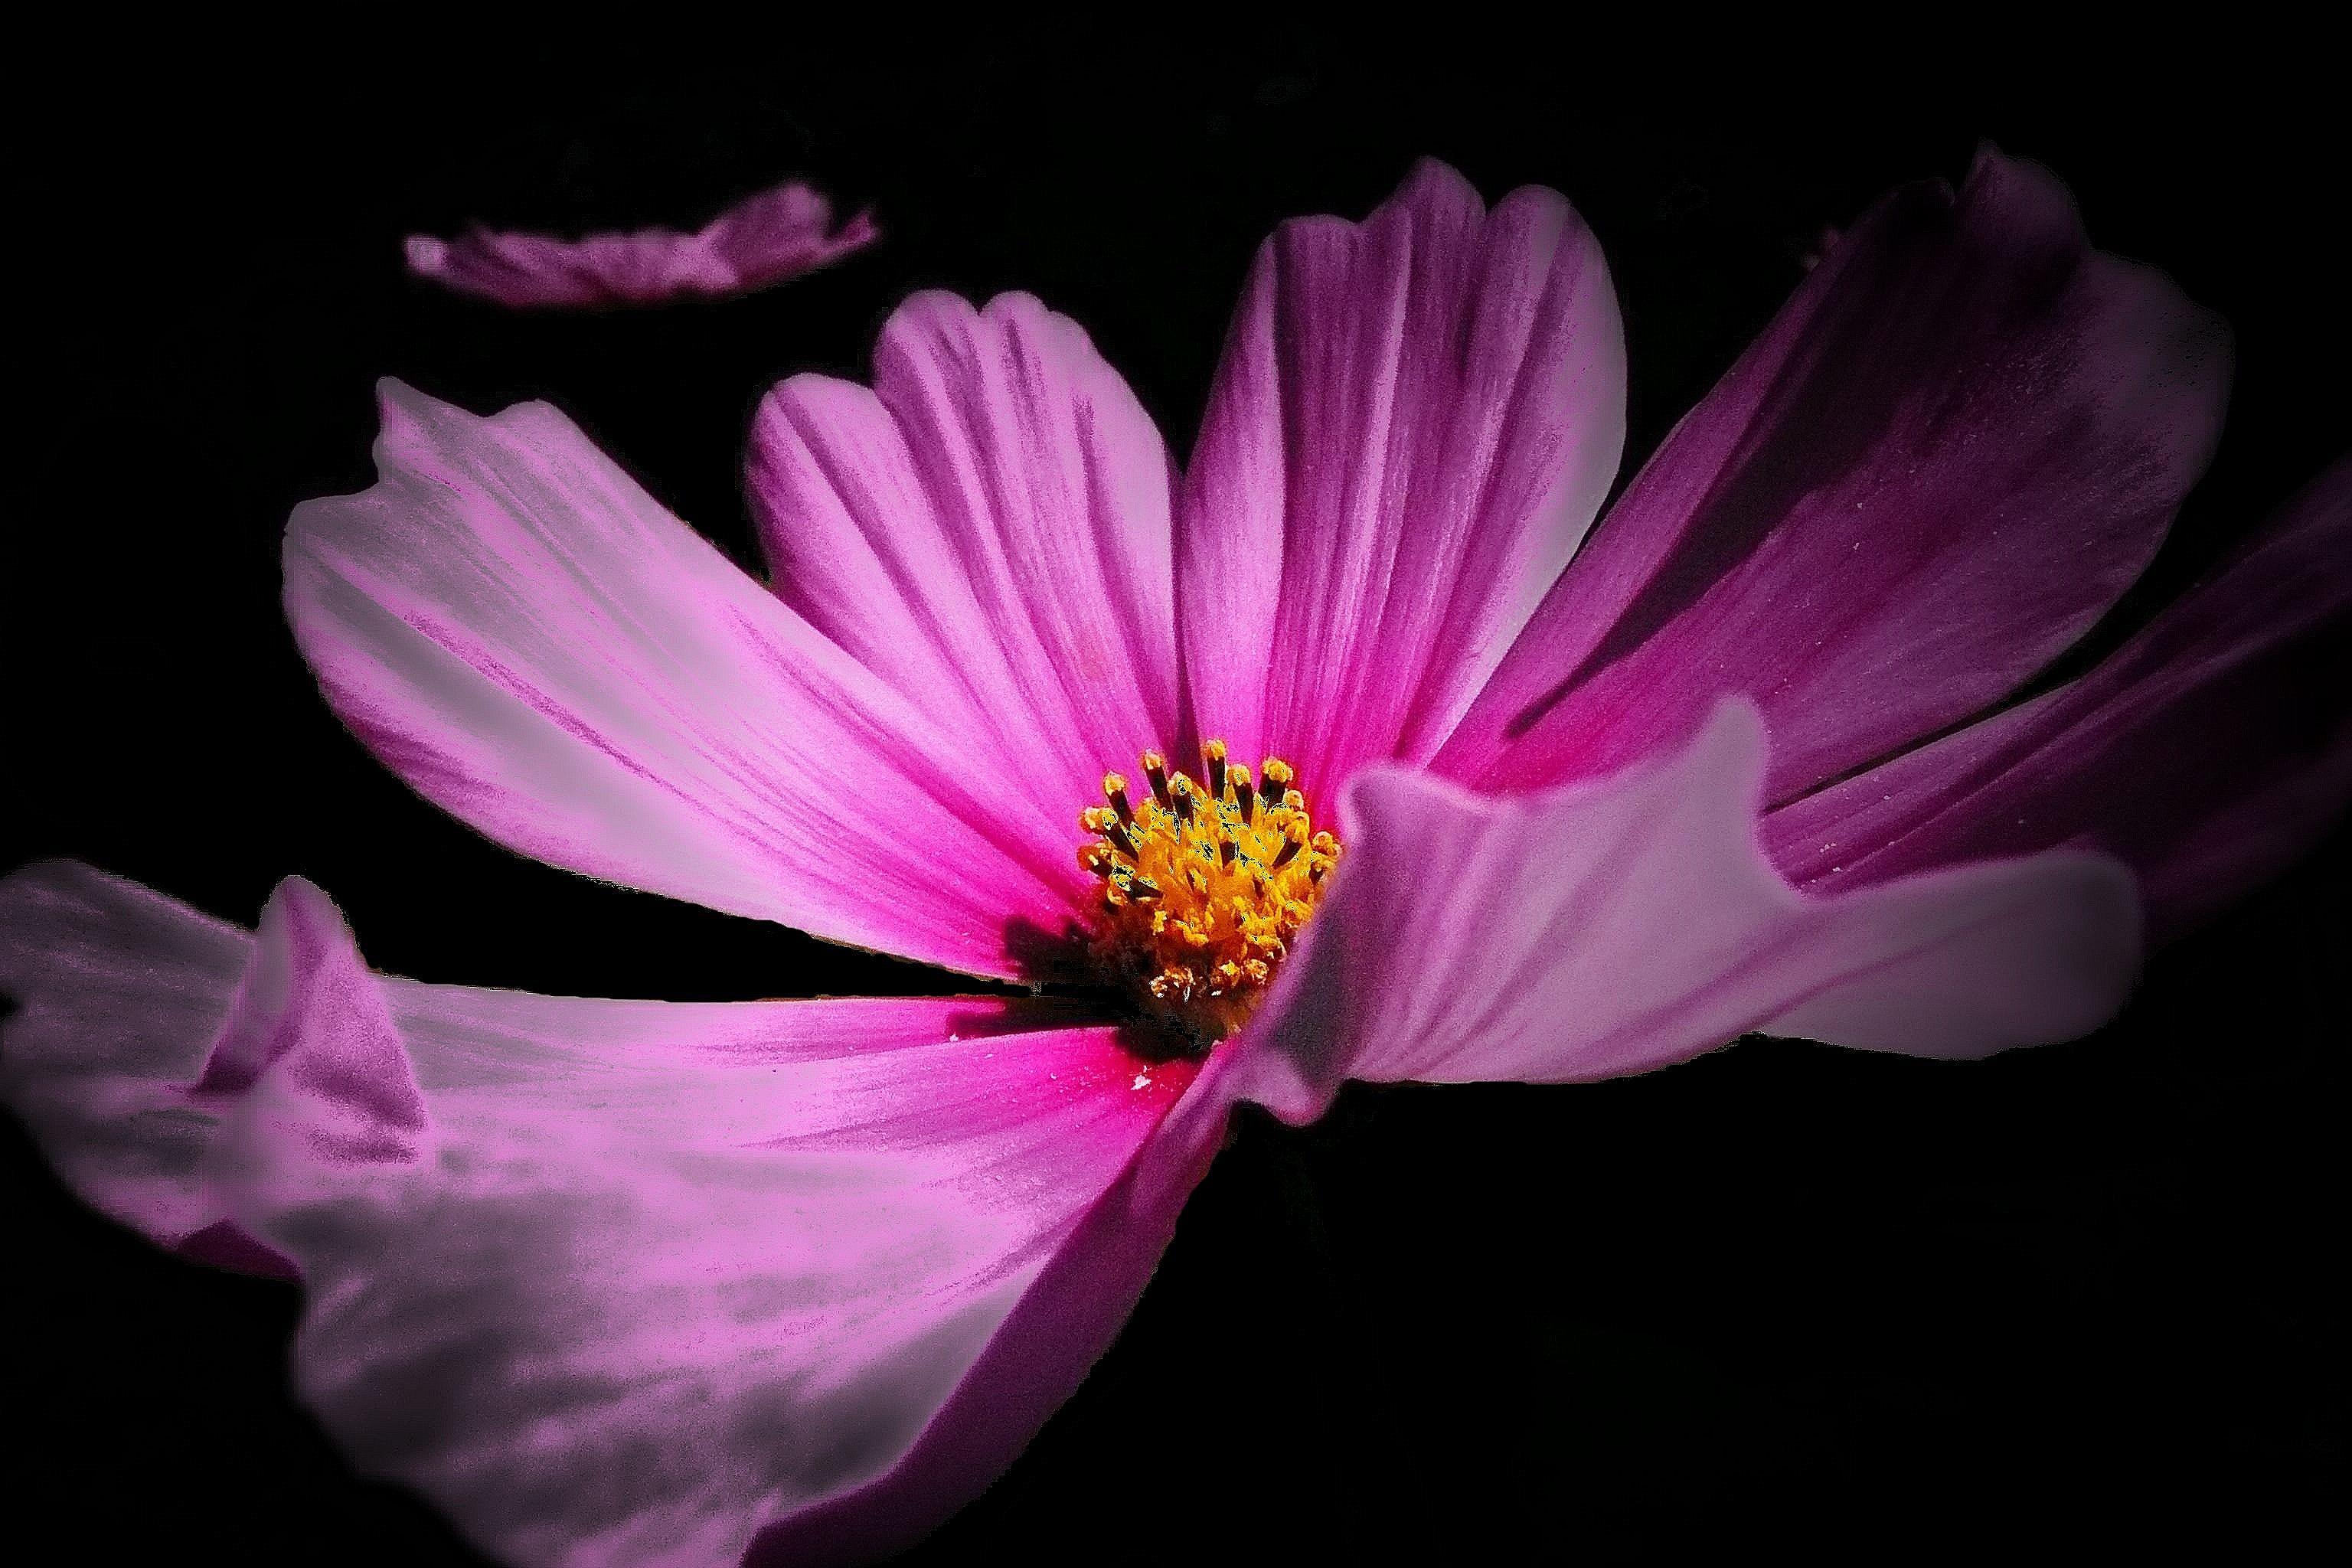
nature, blossom, plant, photography, flower, purple, petal, bloom, floral, pollen, garden, pink, flora, close up, macro photography, flowering plant, daisy family, plant stem, land plant, garden cosmos